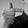
ASL letter: T